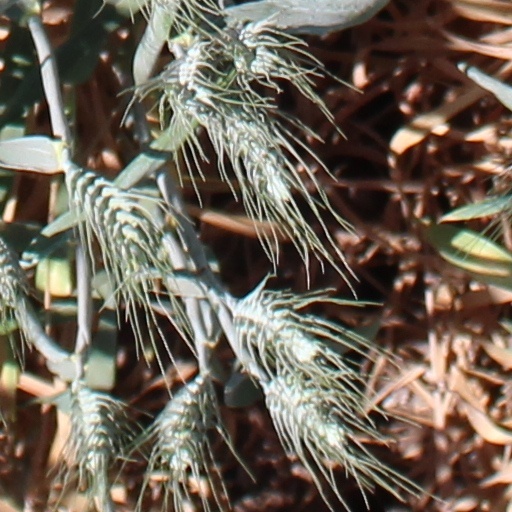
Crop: wheat